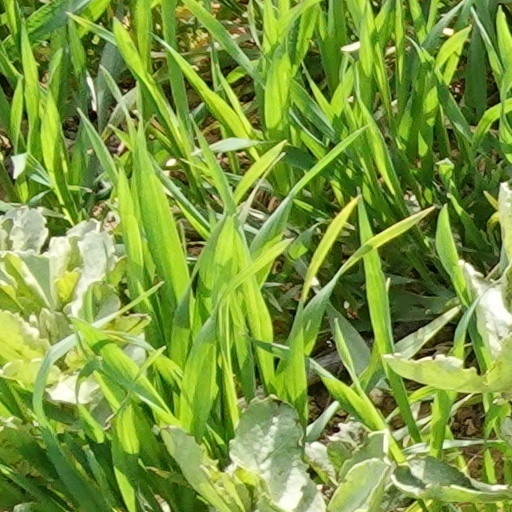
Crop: wheat